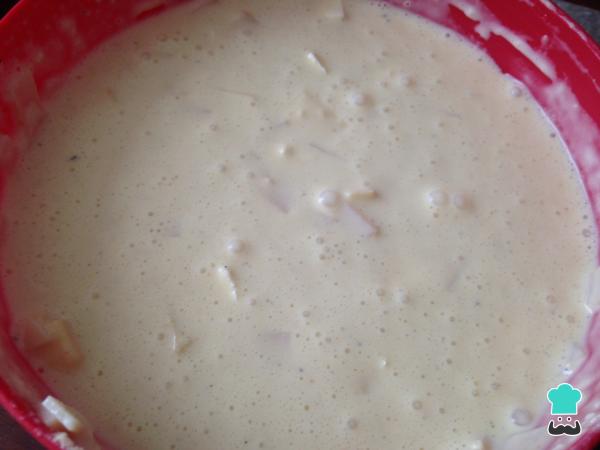
Para el relleno, procesa los huevos, la crema, la harina, la sal y la pimienta en la licuadora. Lleva la mezcla a un bol y añade los trozos de queso y jamón.